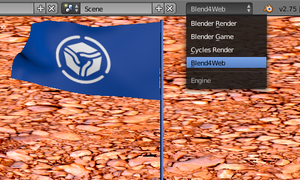
Blend4Web est un framework libre et open source pour réaliser et publier des infographies 3D interactives dans un navigateur web.